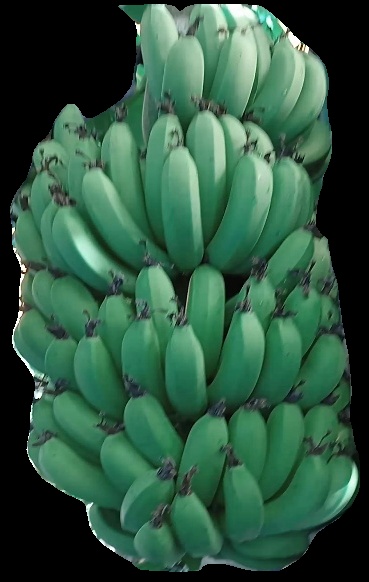
Variety: pachbale
Grade: grade1